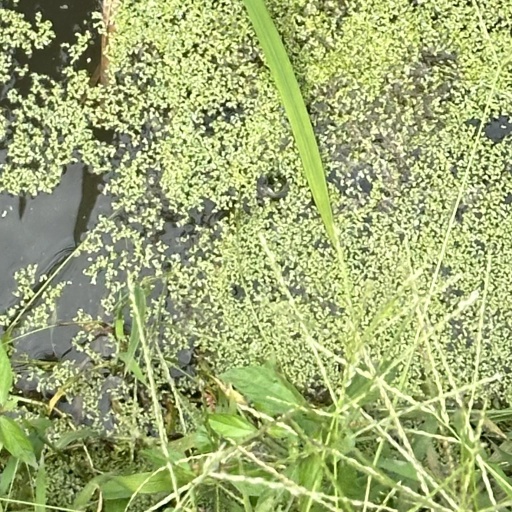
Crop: rice